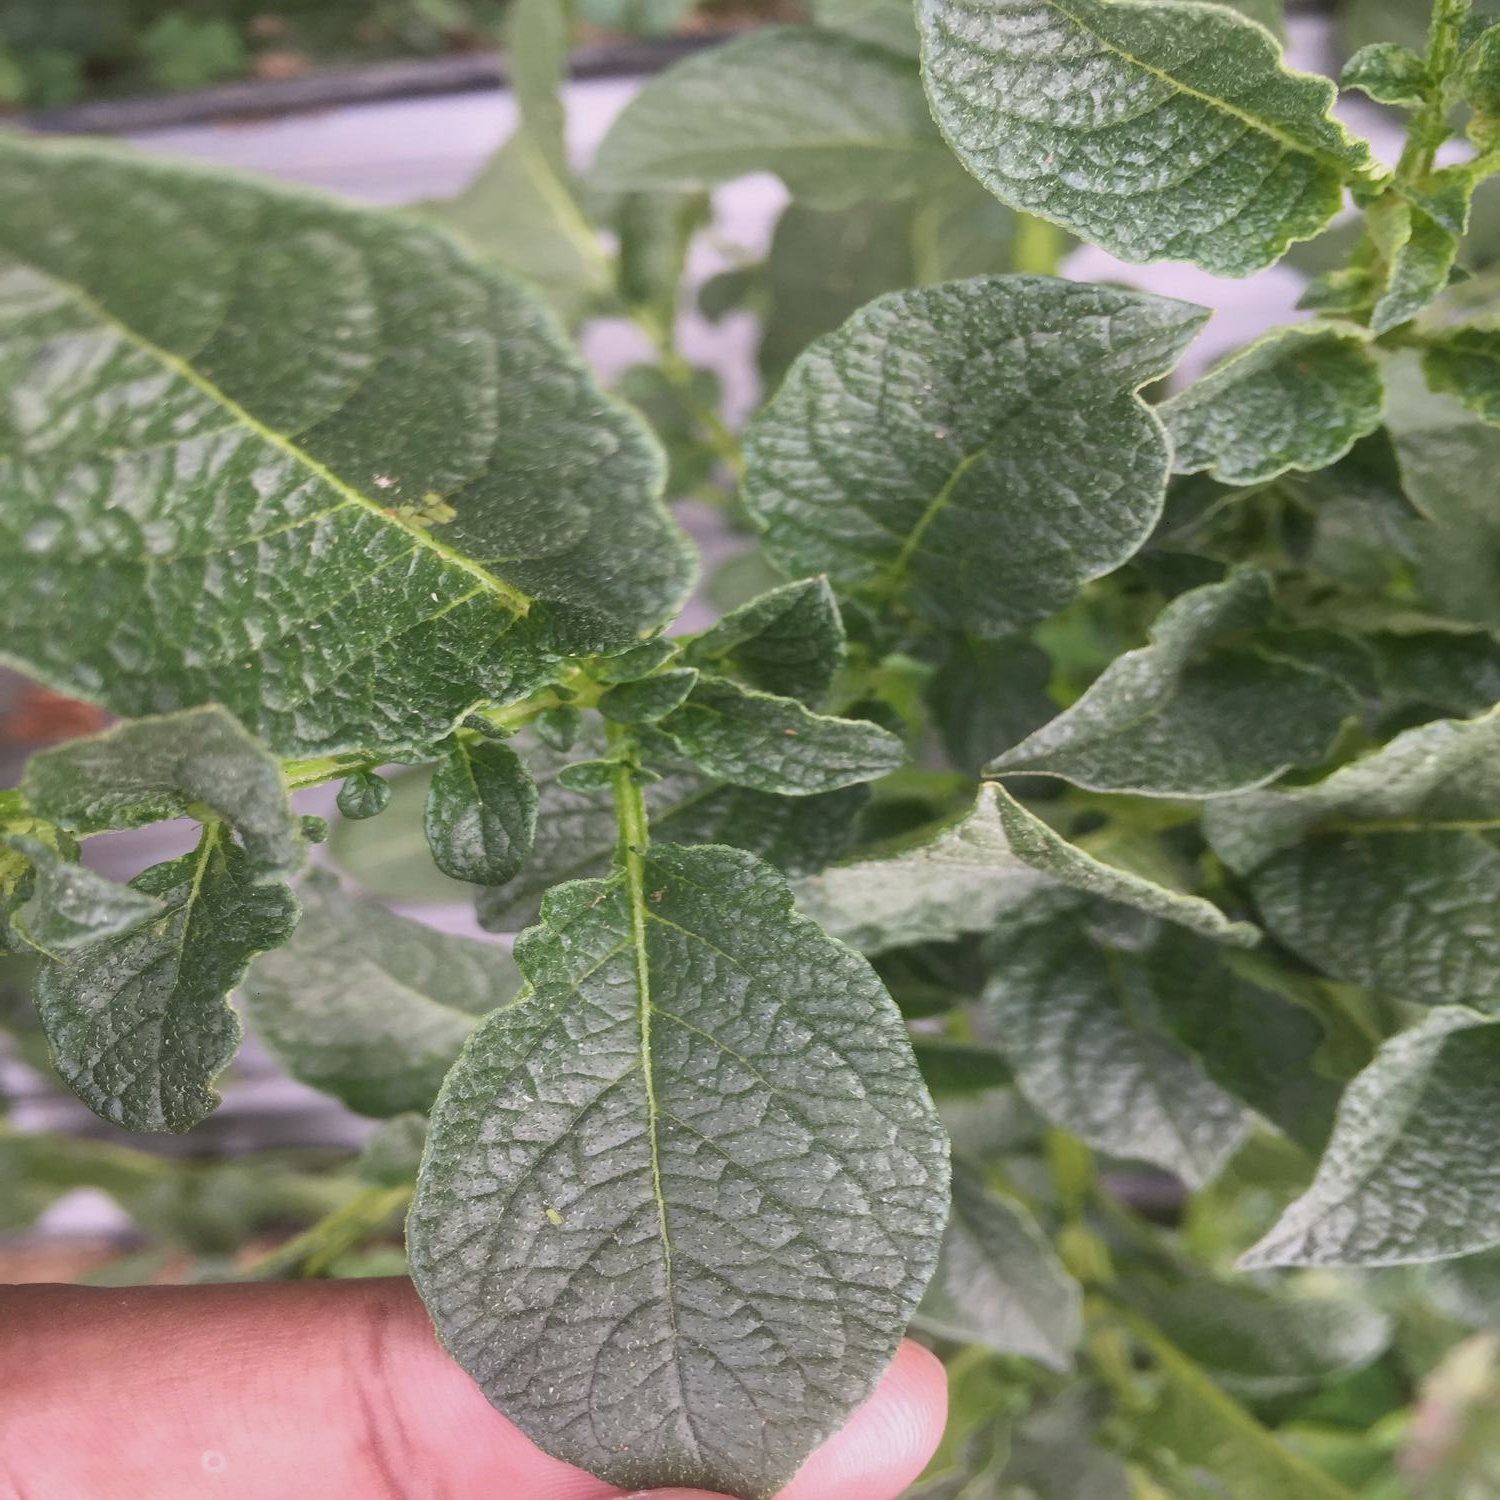
Etiqueta: Virus